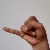
The image shows a hand gesture representing the letter 'J' in Indian Sign Language.